Bank vole

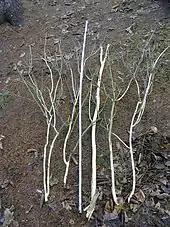
Twigs of elder ("Sambucus nigra") damaged by the bank vole

The bank vole is active by day and also at night. It does not hibernate in winter. It excavates long, shallow branching burrows with multiple exits, sometimes tunnelling along beneath the leaf litter. It gathers and stores food underground and makes a nest with moss, dry grasses and leaves close to the surface or even above ground. It is in general quite bold but is also very alert to the cries of other animals such as tits (bird) warning of aerial predators.